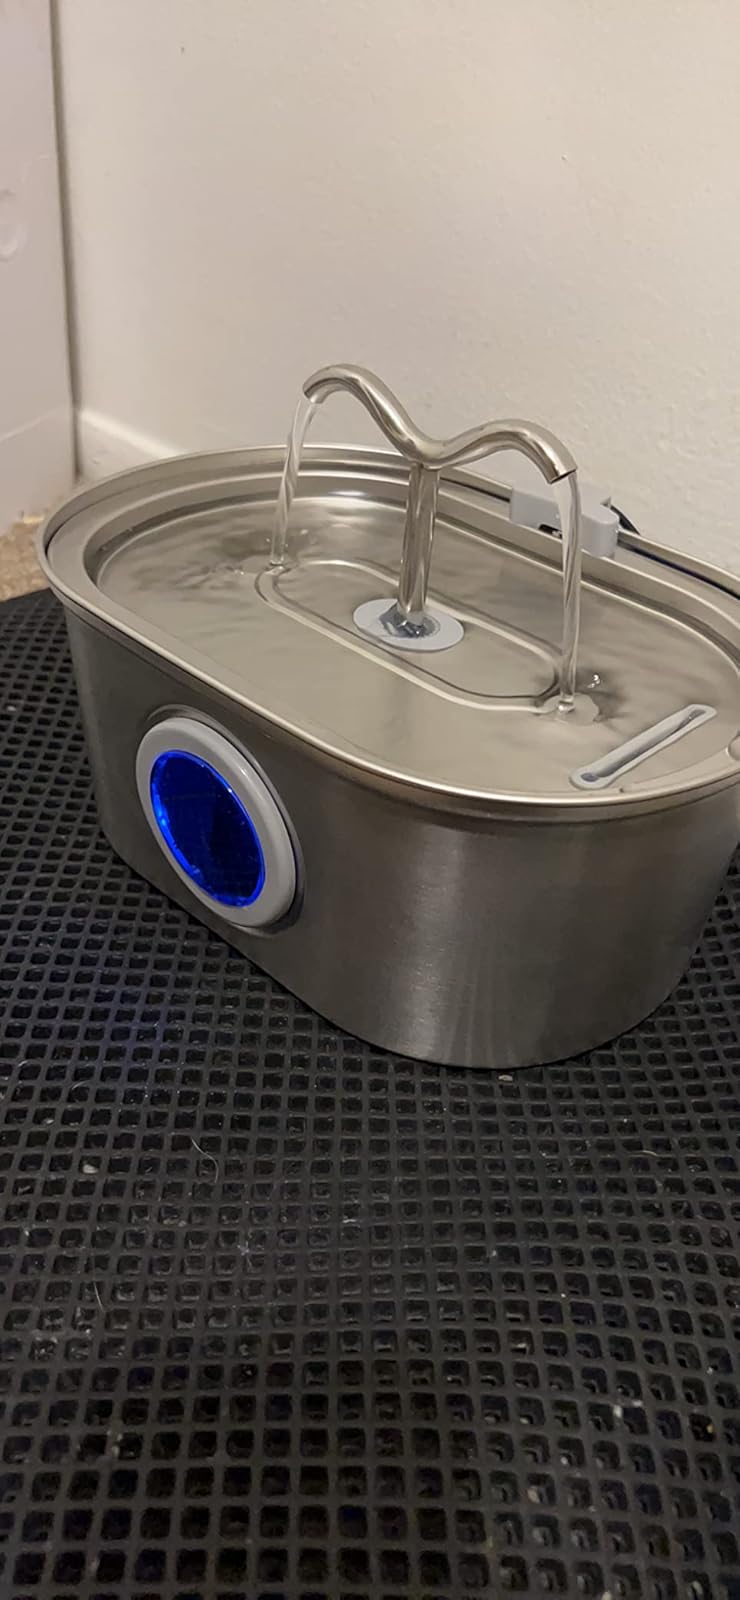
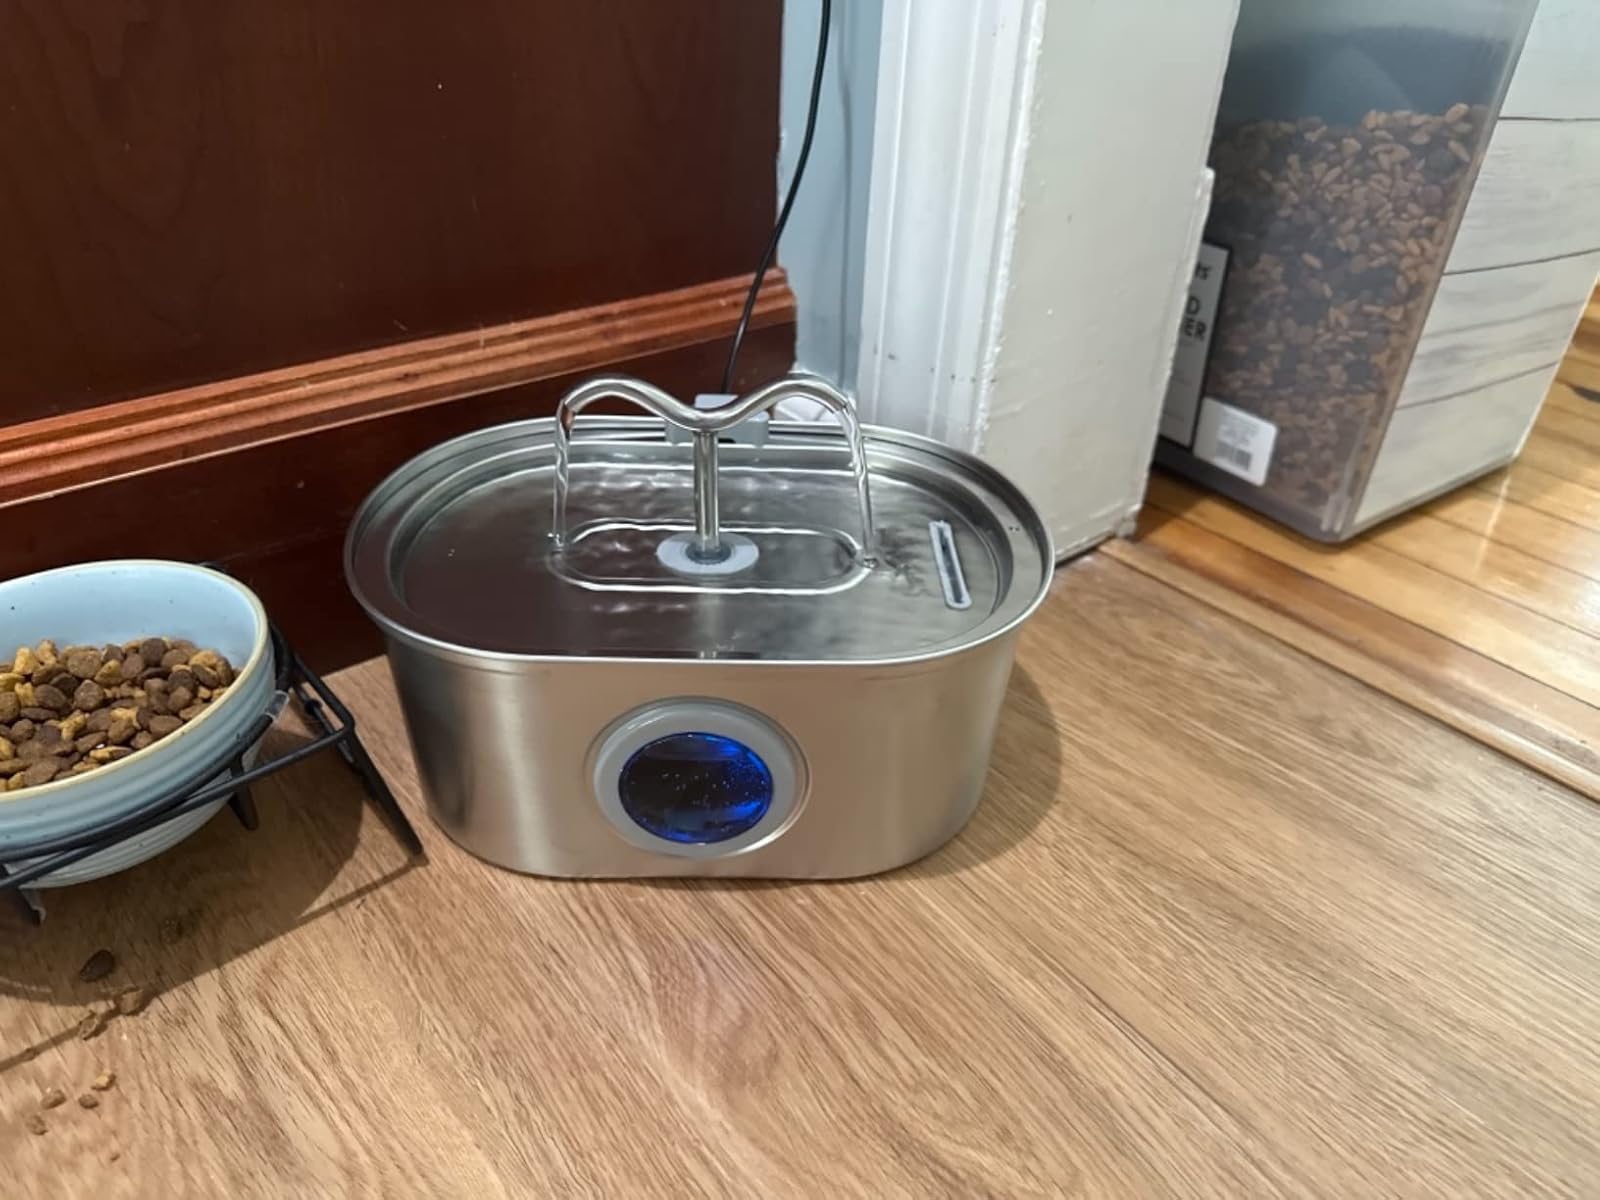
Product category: items_bowl
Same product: yes